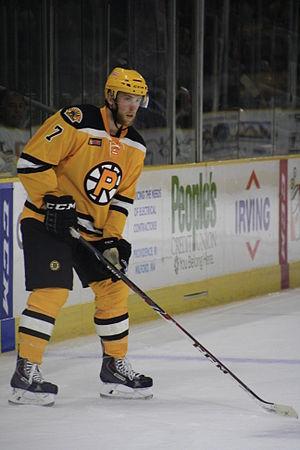
Joseph Morrow, dit Joe Morrow, est un joueur professionnel canadien de hockey sur glace. Il évolue au poste de défenseur.